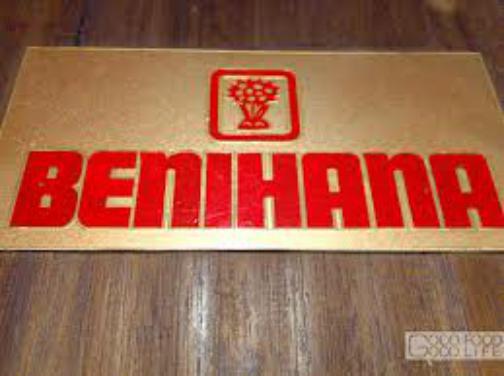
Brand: Benihana
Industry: Food